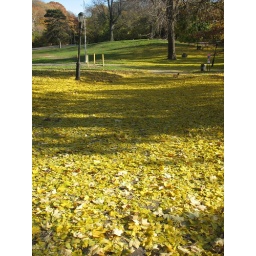
IMG_4092 Follow the yellow brick road in Prospect Park